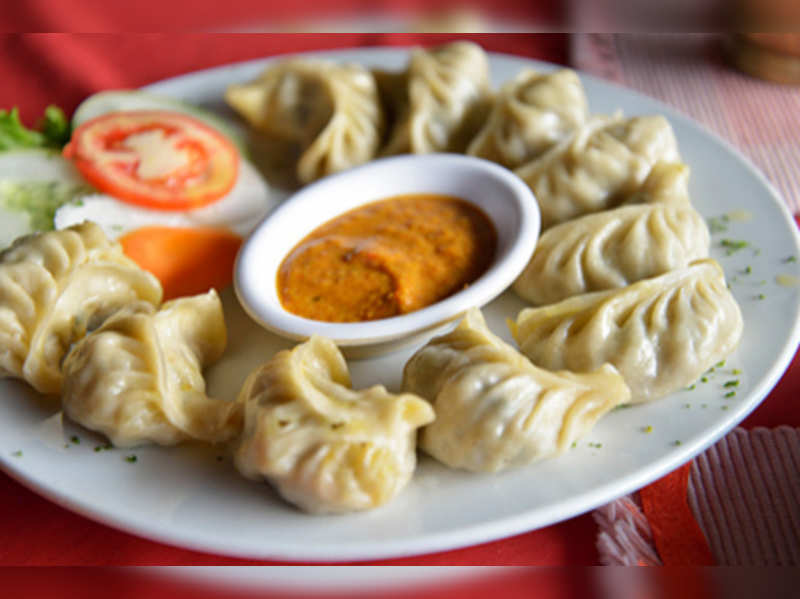
Dish: momos